Superstrat

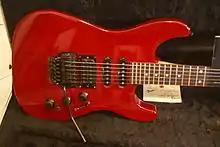
A 1990 US Fender HM Strat

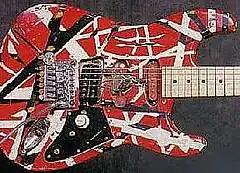
Eddie Van Halen's Frankenstrat, red-painted version

Superstrat is a name for an electric guitar design that resembles a Fender Stratocaster but with differences that clearly distinguish it from a standard Stratocaster, usually to cater to a different playing-style. Differences typically include more-pointed, aggressive-looking body and neck-shapes with increased cutaways to facilitate access to the higher frets, an increased number of frets on the fingerboard, a contoured heel at the neck joint facilitating easier higher fret access, the usage of humbucking pickups, and locking vibrato systems, most commonly the Floyd Rose.